Severe weather

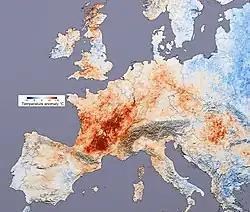
A map indicating above-normal temperatures in Europe in 2003

Ice storms are also known as a "Silver storm", referring to the color of the freezing precipitation. Ice storms are caused by liquid precipitation which freezes upon cold surfaces and leads to the gradual development of a thickening layer of ice.